Tsudayama Station

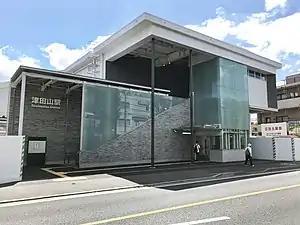
Tsudayama Station, August 2019

is a passenger railway station located in Takatsu-ku, Kawasaki, Kanagawa Prefecture, Japan, operated by the East Japan Railway Company (JR East).